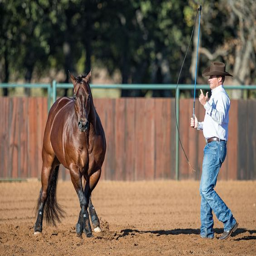
teaching a horse how to side pass towards you with person